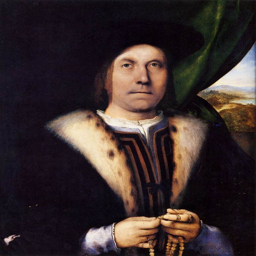
man with a rosary by painting artist .